Margarita de Cardona

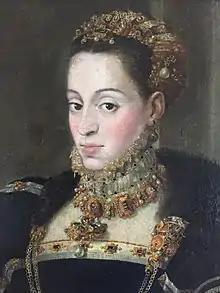
Portrait of Doña Margarita de Cardona

Margarida Folc de Cardona i Requesens (1535 – 23 February 1609) was a Spanish court official. She was a lady-in-waiting to the Holy Roman Empress Maria of Spain between 1548 and 1581. She had an influential position in the court of the Empress, and her correspondence with her spouse and daughter Anna von Dietrichstein gives valuable documentation about the politics of a royal household and its members.